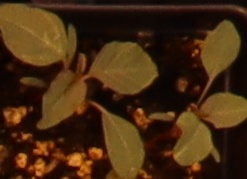
Label: Redroot Pigweed